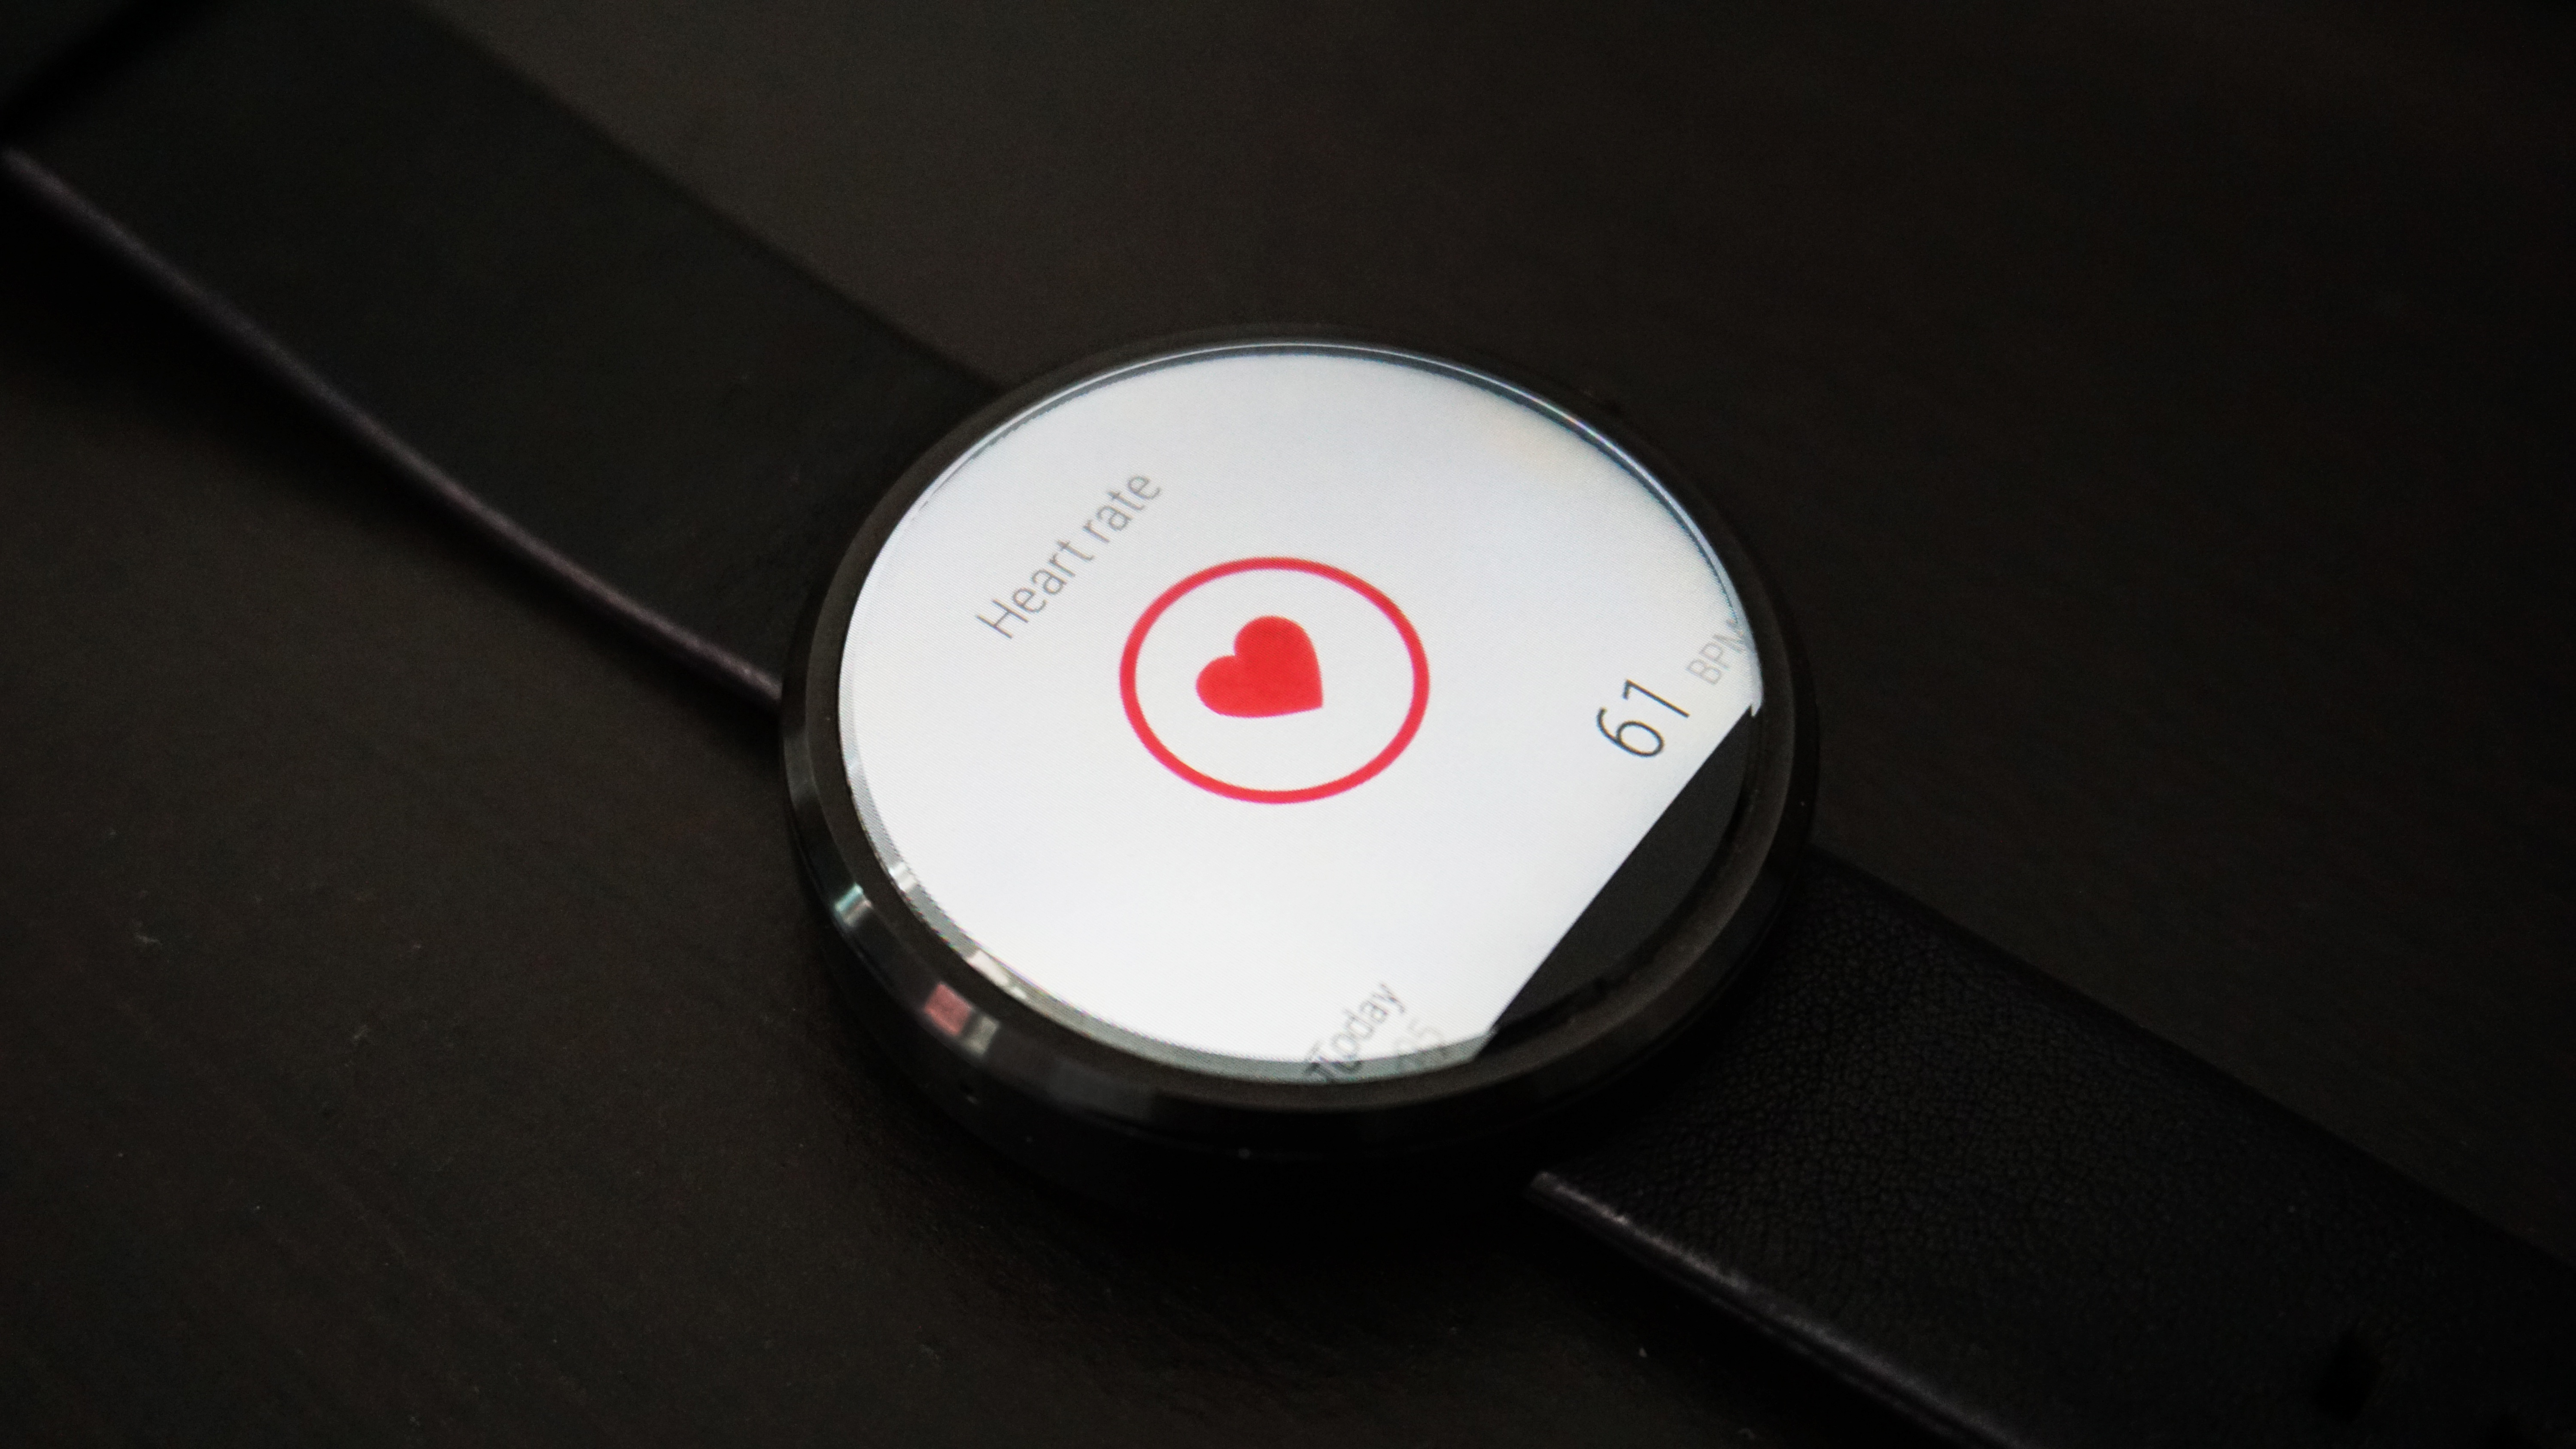
watch, technology, time, gadget, exercise, health, monitor, electronics, wristwatch, headphones, smart, audio equipment, application, smartwatch, heart rate